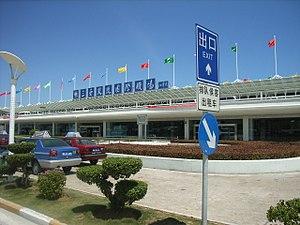
L’aéroport international de Sanya Phénix est un aéroport qui dessert la ville de Sanya, sur l'île de Hainan en Chine. Il est situé à 15 km au nord-ouest du centre-ville. En 2011, l'aéroport de Sanya a vu transité 10 361 821 passagers, il était ainsi le 18ᵉ plus grand aéroport de Chine en termes de passager, et le 24ᵉ en termes de mouvement avec 74 392.